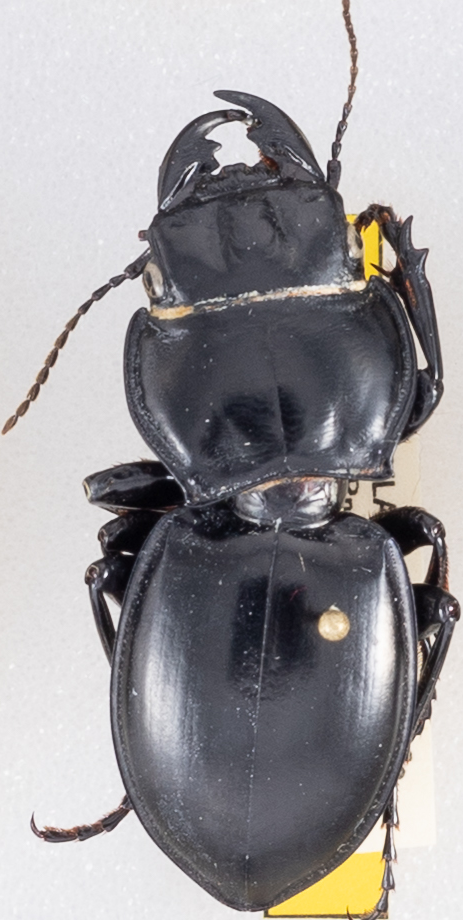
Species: Pasimachus californicus
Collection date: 2019-08-07
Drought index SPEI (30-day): -0.54
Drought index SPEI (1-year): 2.09
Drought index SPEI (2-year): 2.09